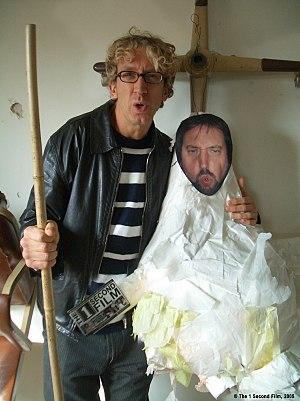
The Ben Stiller Show est une émission de télévision humoristique américaine en treize épisodes de 23 minutes créée par Ben Stiller et Judd Apatow et diffusée du 27 septembre 1992 au 17 janvier 1993 sur le réseau Fox.